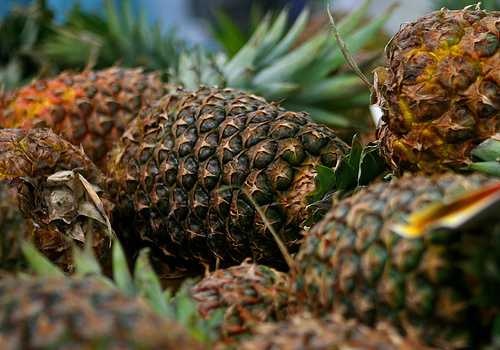
Label: Pineapple